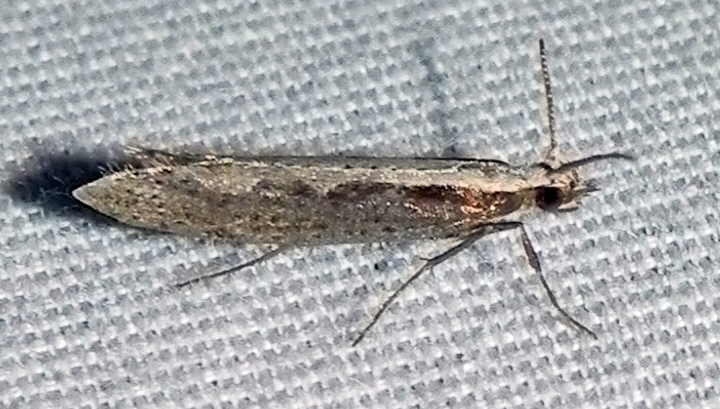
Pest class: diamondback_moth